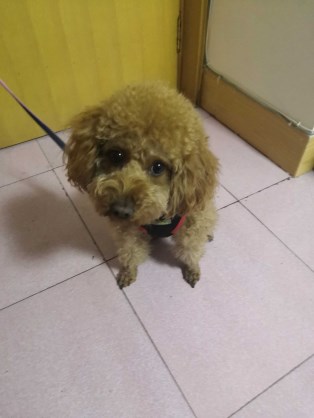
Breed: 7449-n000128-teddy